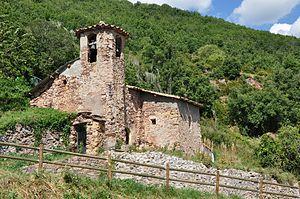
Eglise de St. Etienne à Igüerri, un village dans les Pyrénées (municipalité El Pont de Suert, comarque Alta Ribagorça, Catalogne, Espagne). Català: Església de Sant Esteve en el poble de Igüerri als Pirineus (municipi d'El Pont de Suert, Alta Ribagorça, Catalunya, Espanya).